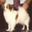
Label: dog